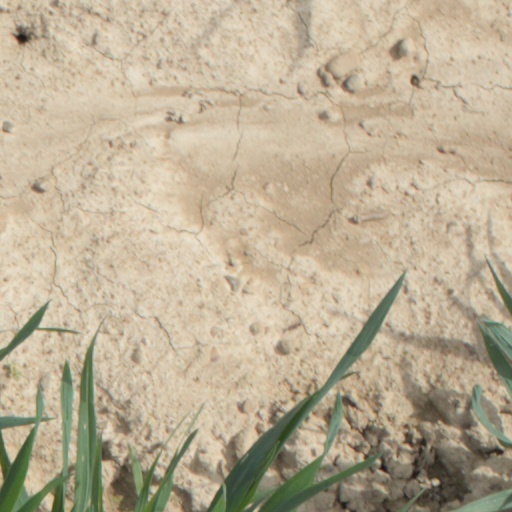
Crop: wheat